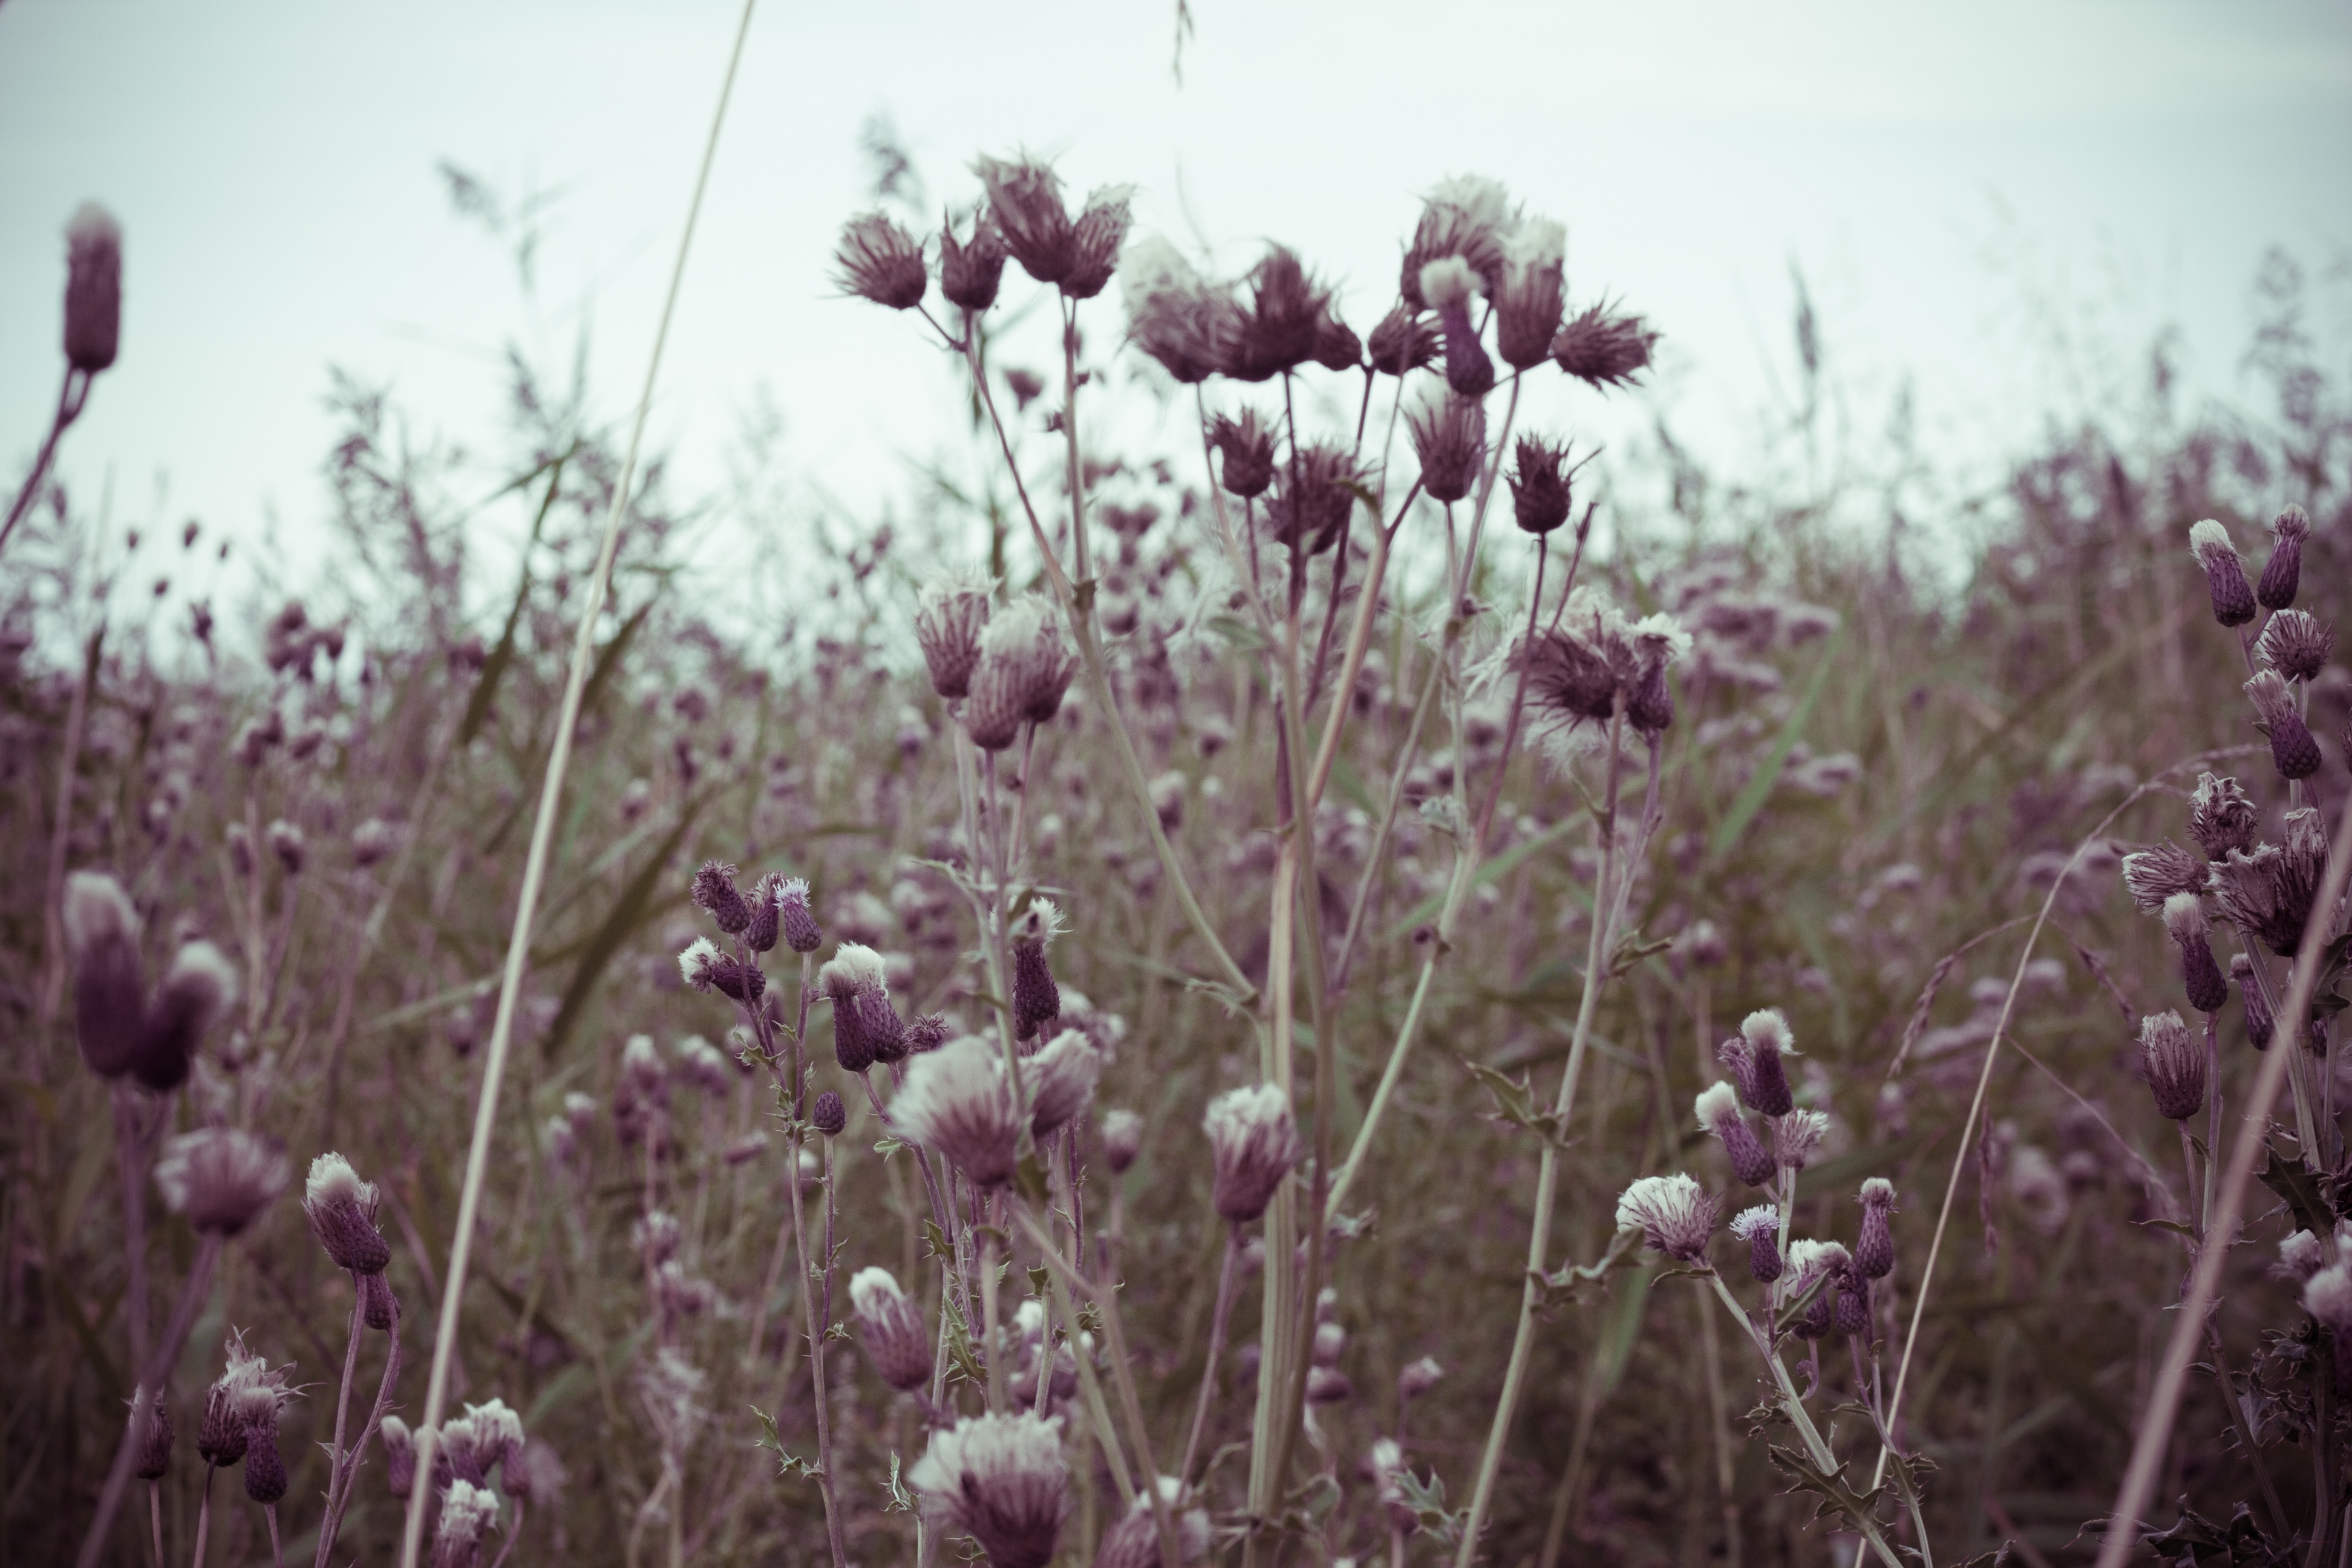
blossom, plant, field, meadow, prairie, flower, botany, flora, lavender, wildflower, flowering plant, grass family, land plant, english lavender